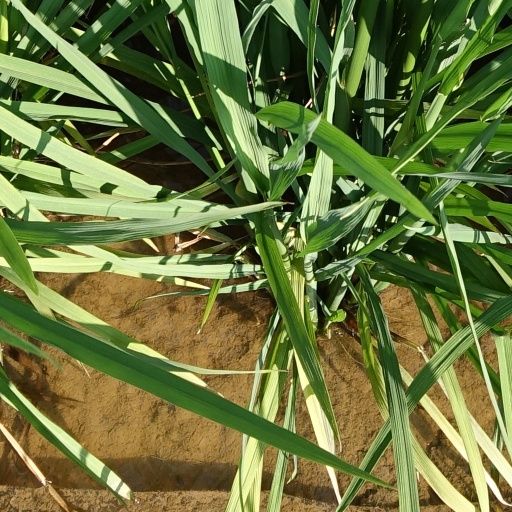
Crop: rice